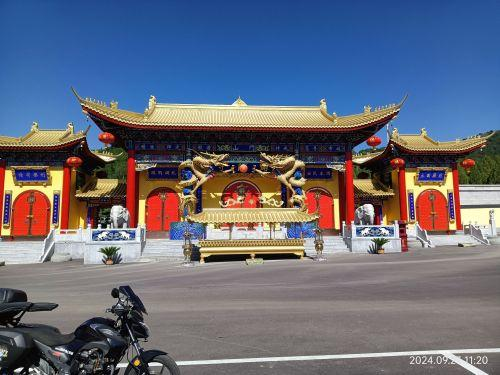
地标名称：弥陀寺
所在城市：鞍山市·海城市